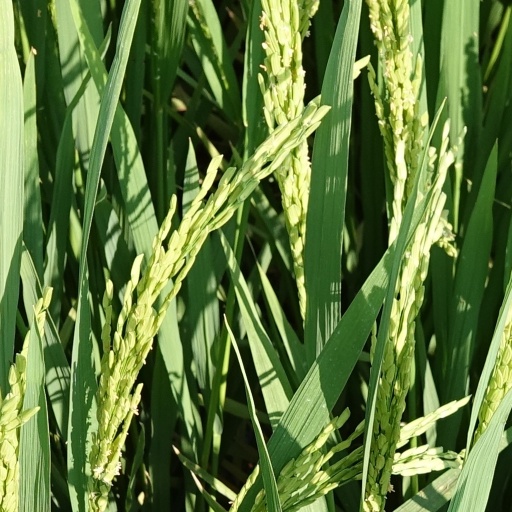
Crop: rice